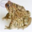
Label: frog